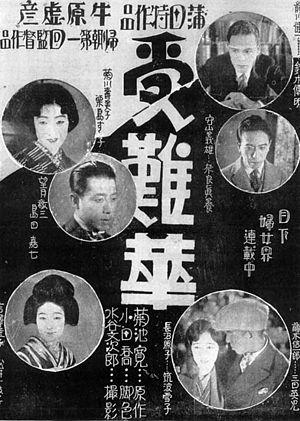
Denmei Suzuki est un acteur japonais surtout célèbre pour ses rôles dans les gendaigeki de l'époque du cinéma muet.
Kiyohiko Ushihara est un réalisateur et scénariste japonais, surtout connu pour ses gendaigeki de l'époque du cinéma muet.